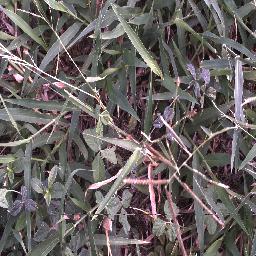
Label: negative